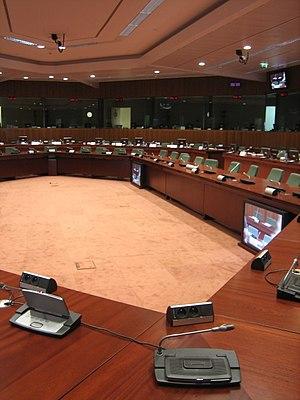
Le bâtiment de Justus Lipsius, ancien siège du Conseil de l'Union européenne et du Conseil européen jusqu'en 2017. Lieu de réunion principal à l'intérieur.
Une directive est un acte normatif pris par les institutions de l'Union européenne. Avec les règlements, les décisions et les recommandations, les directives communautaires font partie du droit dérivé de l'Union européenne.